Peter Wilhelm Lund

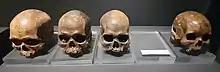
Lagoa Santa skulls collected by Lund

Only a year after his ground-breaking finds of human remains, Lund suddenly stopped the work in the caves, citing lack of resources to finance the excavations. He then donated his huge collection to the king and the people of Denmark. Alleging fragile health conditions, he decided to stay in Lagoa Santa, never to return to Europe. Whereas Lund possibly took badly to his own findings, Darwin embraced them with enthusiasm.